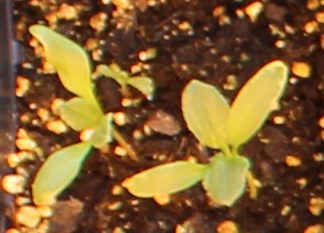
Label: Sugar beet